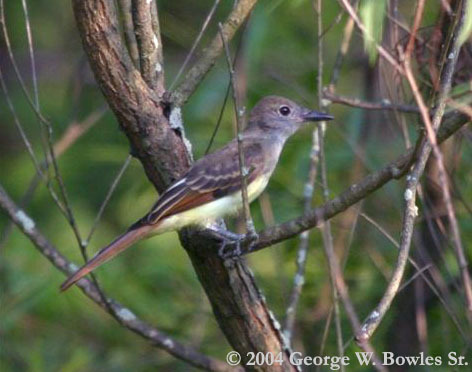
this small bird has large brown eyes, a cream colored belly, and dark brown outer rectrices.
the bird has a small body with a yellow belly and black and white uppera brownish grey bird with a yellow belly, a long pointed grey beak and grey feet.
a bird with a long pointed bill white eyering, gray throat and yellow breast.
small gray bird with white/yellow undersides and brown on the tips of the tail and wings.
the bird is tiny with brown as the main color with yellow belly and a small black beak.
this bird has wings that are brown and has a yellow belly
this is a slim bird with a body no bigger around than its head, with a long, pointed beak, a white breast and brown and gray feathers in its wings.
this particular bird has a belly that is white with gray secondaries
this bird has a creamy yellow abdomen with gray and brown wings and head.
Species: Great Crested Flycatcher